Babylon

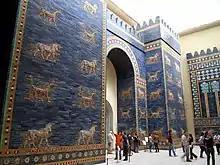

The first attested mention of Babylon was in the late 3rd millennium BC during the Akkadian Empire reign of ruler Shar-Kali-Sharri or even earlier, during the reign of Sargon of Akkad one of whose year names mentions building two temples there. Babylon was ruled by ensi (governors) for the empire. Some of the known governors were Abba, Arši-aḫ, Itūr-ilum, Murteli, Unabatal, and Puzur-Tutu. After that nothing is heard of the city until the time of Sumu-la-El. After around 1950 BC Amorite kingdoms will appear in Uruk and Larsa in the south.